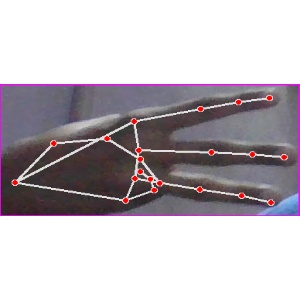
अक्षर: भ